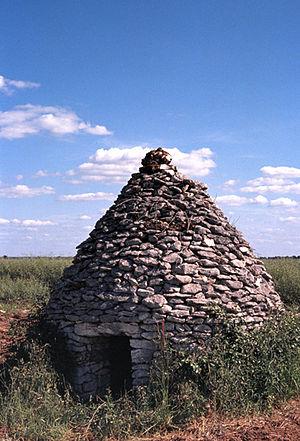
Cabane en pierre sèche ou loge située à Châteauneuf-sur-Cher (Cher). Photo de Christian Lassure.
Châteauneuf-sur-Cher est une commune française située dans le département du Cher en région Centre-Val de Loire.
Une cabane de vigne, ou loge de vigne, est une petite construction rurale isolée, en pierre sèche ou en matériaux végétaux, bâtie dans une parcelle viticole par l'exploitant de celle-ci. Elle ne doit pas être confondue avec la maisonnette de vigne, édifice qui nécessite l'intervention de professionnels et l'achat de matériaux artisanaux ou industriels et qui relève d'un niveau architectural plus élévé.
Une cabane en pierre sèche est un type d'édifice champêtre, bâti entièrement sans mortier, avec des pierres d'extraction locale et ayant servi d'abri temporaire ou saisonnier au cultivateur des XVIIIᵉ et XIXᵉ siècles, à ses outils, ses animaux, sa récolte, dans une parcelle éloignée de son habitation permanente.